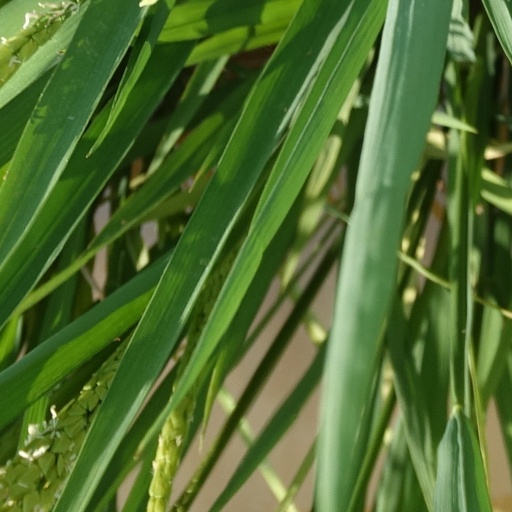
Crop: rice